RNA-induced silencing complex

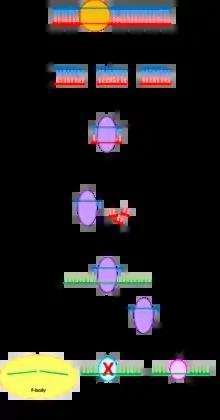
Part of the RNA interference pathway with the different ways RISC can silence genes via their messenger RNA.

Major proteins of RISC, Ago2, SND1, and AEG-1, act as crucial contributors to the gene silencing function of the complex.